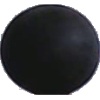
Label: Grape Blue 1